Debbie Remengesau

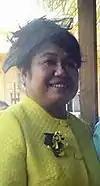
Remengesau at her husbands inauguration in 2017.

Debbie Remengesau was the First Lady of Palau from 2001 to 2009, and then from 2013 to 2021 as the wife of President Thomas Remengesau Jr.